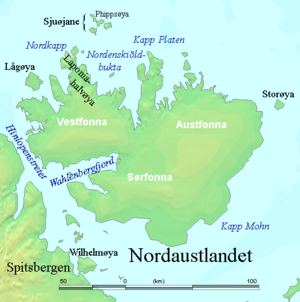
Le Vestfonna est une calotte glaciaire de Norvège située sur Nordaustlandet, une île du Svalbard. Par sa superficie de 2 500 km², le Vestfonna est la troisième calotte glaciaire du Svalbard après l'Austfonna et l'Olav V Land.
L'Austfonna est une calotte glaciaire de Norvège située sur Nordaustlandet, une île du Svalbard. Par sa superficie de 8 492 km², l'Austfonna est la plus grande calotte glaciaire d'Europe avant le Vatnajökull en Islande et la septième du monde.
Nordaustlandet, toponyme norvégien signifiant littéralement en français « Terre du Nord-Est », est une île de Norvège située dans le Svalbard. Deuxième île de l'archipel après Spitzberg dont elle est séparée par le détroit d'Hinlopen, elle est couverte en majorité de glaciers dont l'Austfonna, la plus grande calotte glaciaire d'Europe, et le Vestfonna. Nordaustlandet est incluse dans la réserve naturelle de Nordaust-Svalbard.